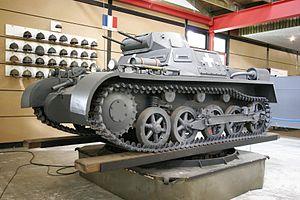
Panzer est un mot d’origine allemande signifiant « blindé » ou bien « carapace ». Si le vocable peut s'appliquer aujourd'hui à tous les engins cuirassés allemands, des origines jusqu'à nos jours, l'usage fait qu'il désigne essentiellement les blindés chenillés à tourelle de l'armée allemande de la Seconde Guerre mondiale, lesquels eurent une conception et un emploi tactique particuliers. Le terme générique est moins utilisé pour les MBT allemands de l'après-guerre, similaires aux autres systèmes d'armes occidentaux. L'historiographie française utilise le pluriel « panzers ». Certains ouvrages français utilisent ce mot comme abréviation de grandes unités blindées, « 2ᵉ Panzer » signifiant « 2ᵉ division blindée » ou « 2. Panzerdivision ».
Le Panzer I est le premier char d'assaut produit par Allemagne dans les années 1930 dans le cadre de son réarmement.